Guantanamo Migrant Operations Center

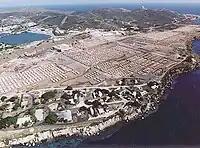
A tent facility at a disused NSGB air terminal used to hold Haitian migrants

While normally the GMOC only detains a small number of migrants, there was a large influx of migrants from Haiti after Jean-Bertrand Aristide was overthrown in the 1991 Haitian coup d'état. In response to human rights violations by the Haitian military, approximately 40,000 Haitians fled the country. Under the law, if the US government encountered any fleeing Haitians at sea and those Haitian had a "credible fear of persecution on account of race, religion, nationality, membership in a particular social group, or political opinion", then those Haitians could be taken to GMOC and processed for asylum claims. At the time, there was a large HIV positive population in Haiti and those asylees who tested positive for HIV were housed at a separate facility at Guantanamo Bay, Camp Bulkeley. As a result at one point in the 1990s the facility held "thousands of Haitian migrants inside the Guantanamo base, including in a notorious camp for those diagnosed with HIV, who were banned from entering the U.S. at the time."